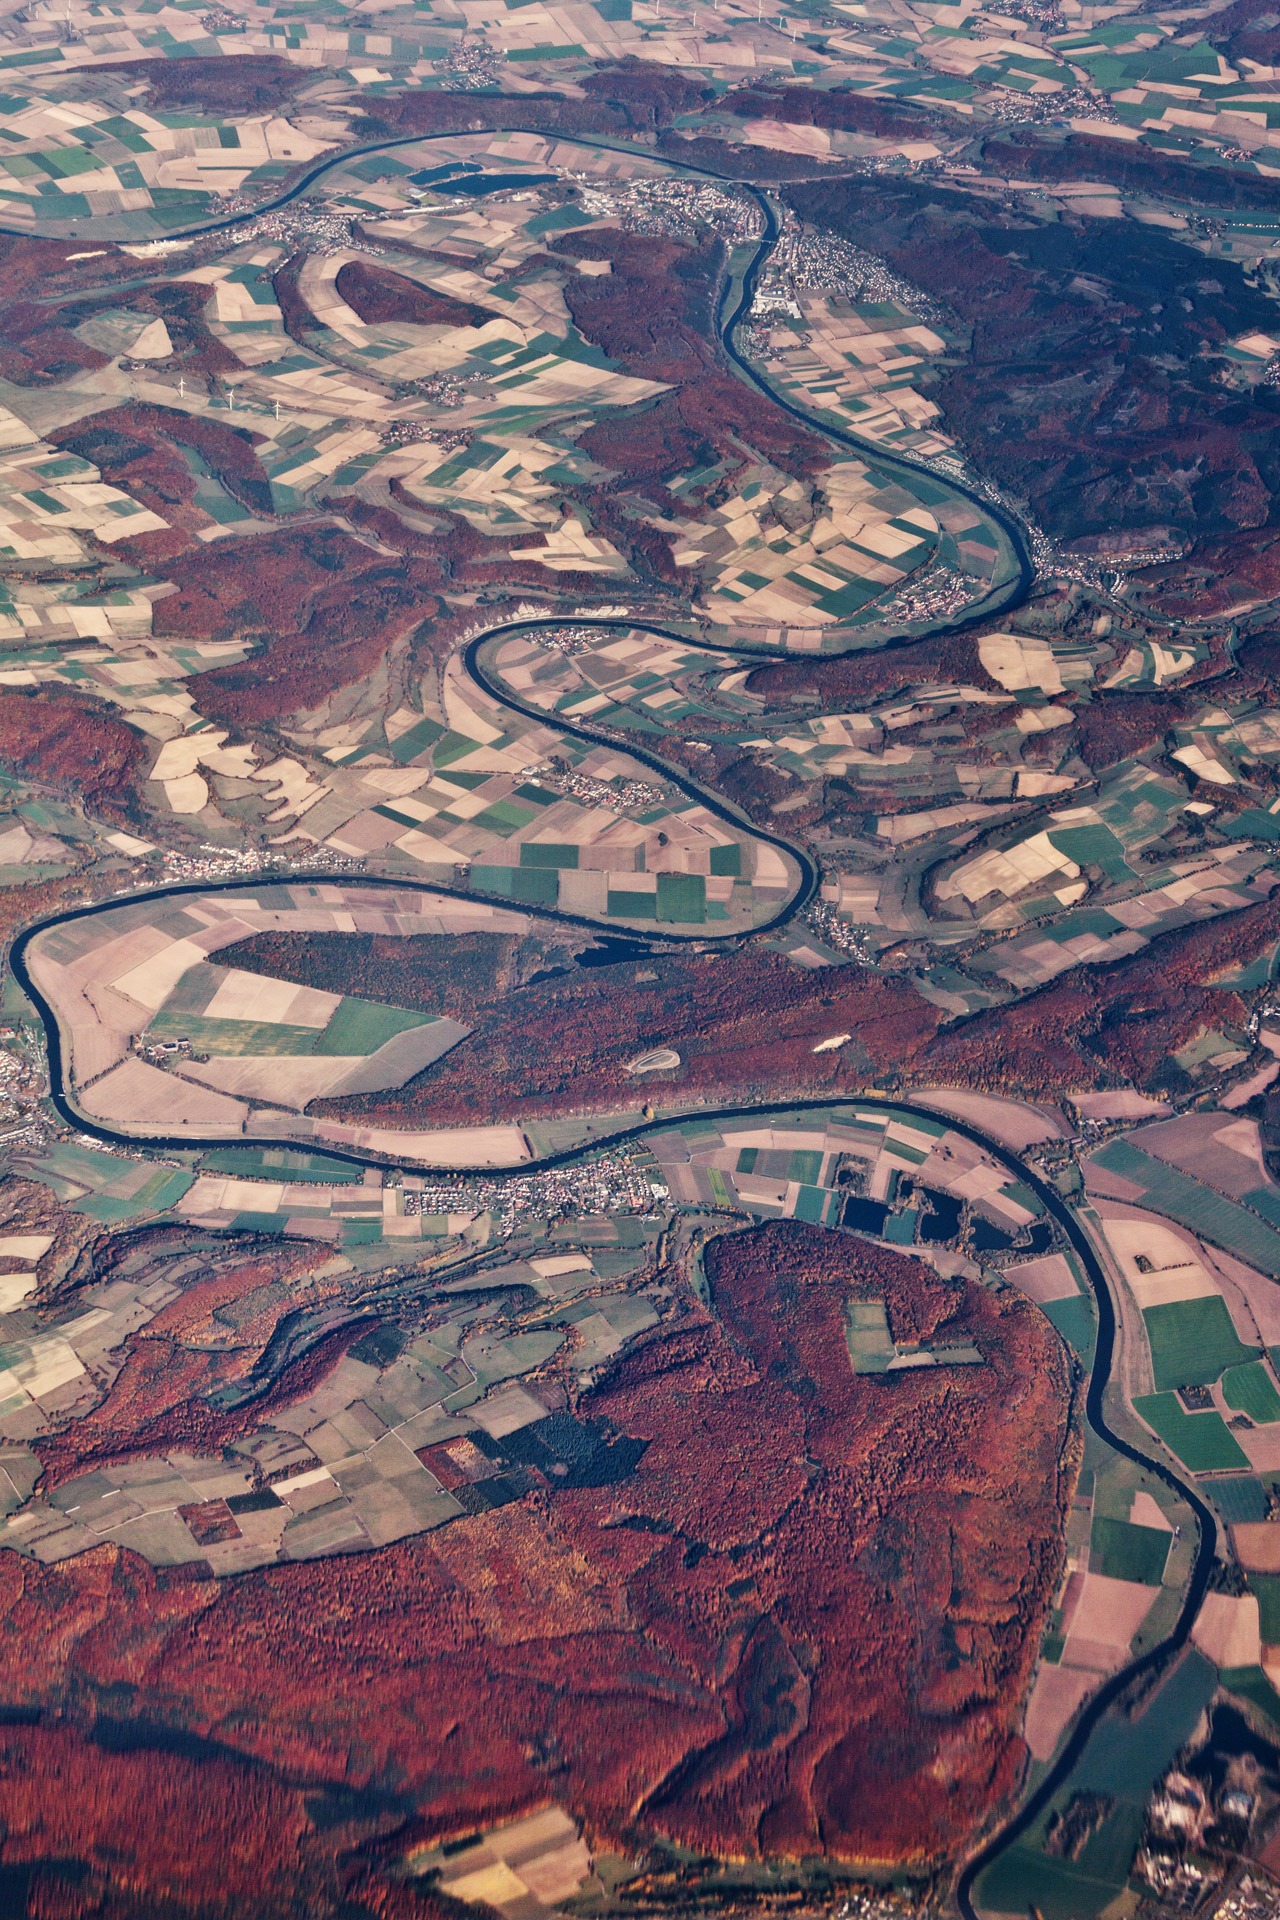
landscape, nature, outdoor, air, view, river, land, airplane, plane, high, flight, soil, aerial, waterway, plain, above, geology, plateau, aerial photography